Babeti Soukous

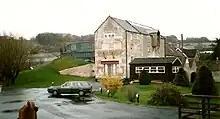
Real World Studios in 1990.

"Babeti Soukous" was recorded live in the main studio of Gabriel's Real World Records, Box, Wiltshire, on the night of 30 January 1989 in the attendance of friends and invitees, who danced and clapped in the studio's minstrel gallery. The decision to record the album in only one night was made to ensure that the album would capture "the heat of a Zairean cabaret." The record label would later describe that night as Rochereau's "unforgettable party." Rochereau's band set up during the afternoon, playing approximately 20 pieces throughout into the evening without break, achieving what Real World Records later referred to as their "intended blend of an authentic performed sound with the best of recording technology."